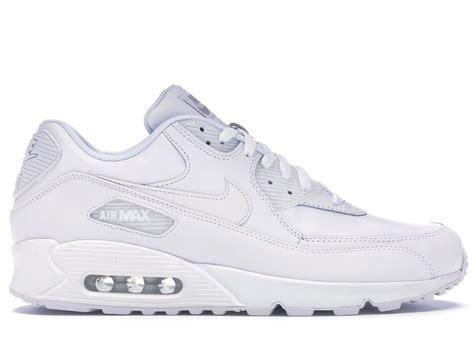
Brand: Nike
Model: Air Max 90 Leather